410 Tactical Fighter Operational Training Squadron

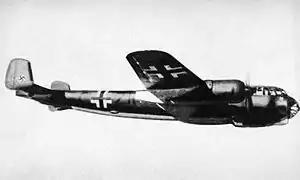
A Dornier Do 217, similar to ones shot down by No. 410 Squadron

From RAF Ayr, No. 410 Squadron was moved to RAF Drem in East Lothian, but returned to RAF Ayr 10 months later. On 1 September 1942 the squadron was moved to RAF Scorton in North Yorkshire, England, but just under two months after that it was relocated to RAF Acklington in Northumberland. In 1943 the squadron was placed at RAF Coleby Grange in Lincolnshire, then moved for the sixth time to RAF West Malling in the southeast of England, and then to RAF Hunsdon, just north of London. Later it was moved to RAF Castle Camps, and then back to RAF Hunsdon. On 18 June 1944, the squadron was placed at RAF Zeals in Wiltshire, only to be moved again to RAF Colerne in Wiltshire. On 9 September 1944, No. 410 Squadron RCAF was again moved to RAF Hunsdon. Thirteen days later, the squadron was relocated back to their sixth base, RAF Coleby Grange. On 3 November 1944 the Squadron moved to RAF Amiens-Glisy in northern France. Two months later, the squadron was relocated to RAF Lille-Vendeville in northern France, the first movement of the squadron in 1945. From 5 April 1945 the Cougars were back at RAF Amiens-Glisy, and the final move of the war occurred on 9 June 1945, when the squadron relocated to RAF Gilze-Rijen in the Netherlands.